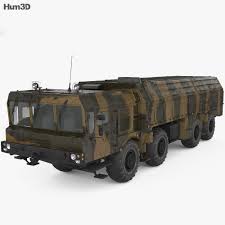
Label: Air Defense